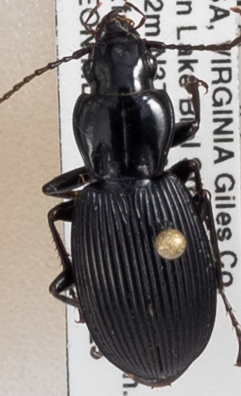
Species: Pterostichus lachrymosus
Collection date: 2018-09-25 04:00:00
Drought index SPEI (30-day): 1.594
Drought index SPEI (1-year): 1.69
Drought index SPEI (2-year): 1.594